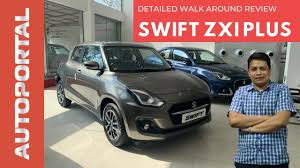
Label: noambulance